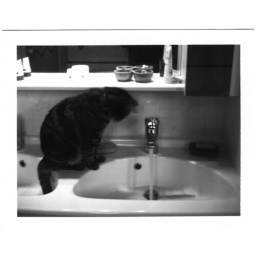
My cat interessed by water when i was taking my shower.seems incredible for her!Polaroid automatic 355fujifilm fp100b film